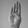
ASL letter: B